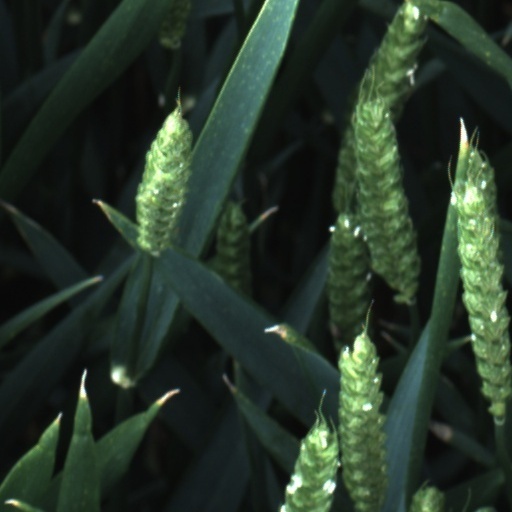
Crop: wheat